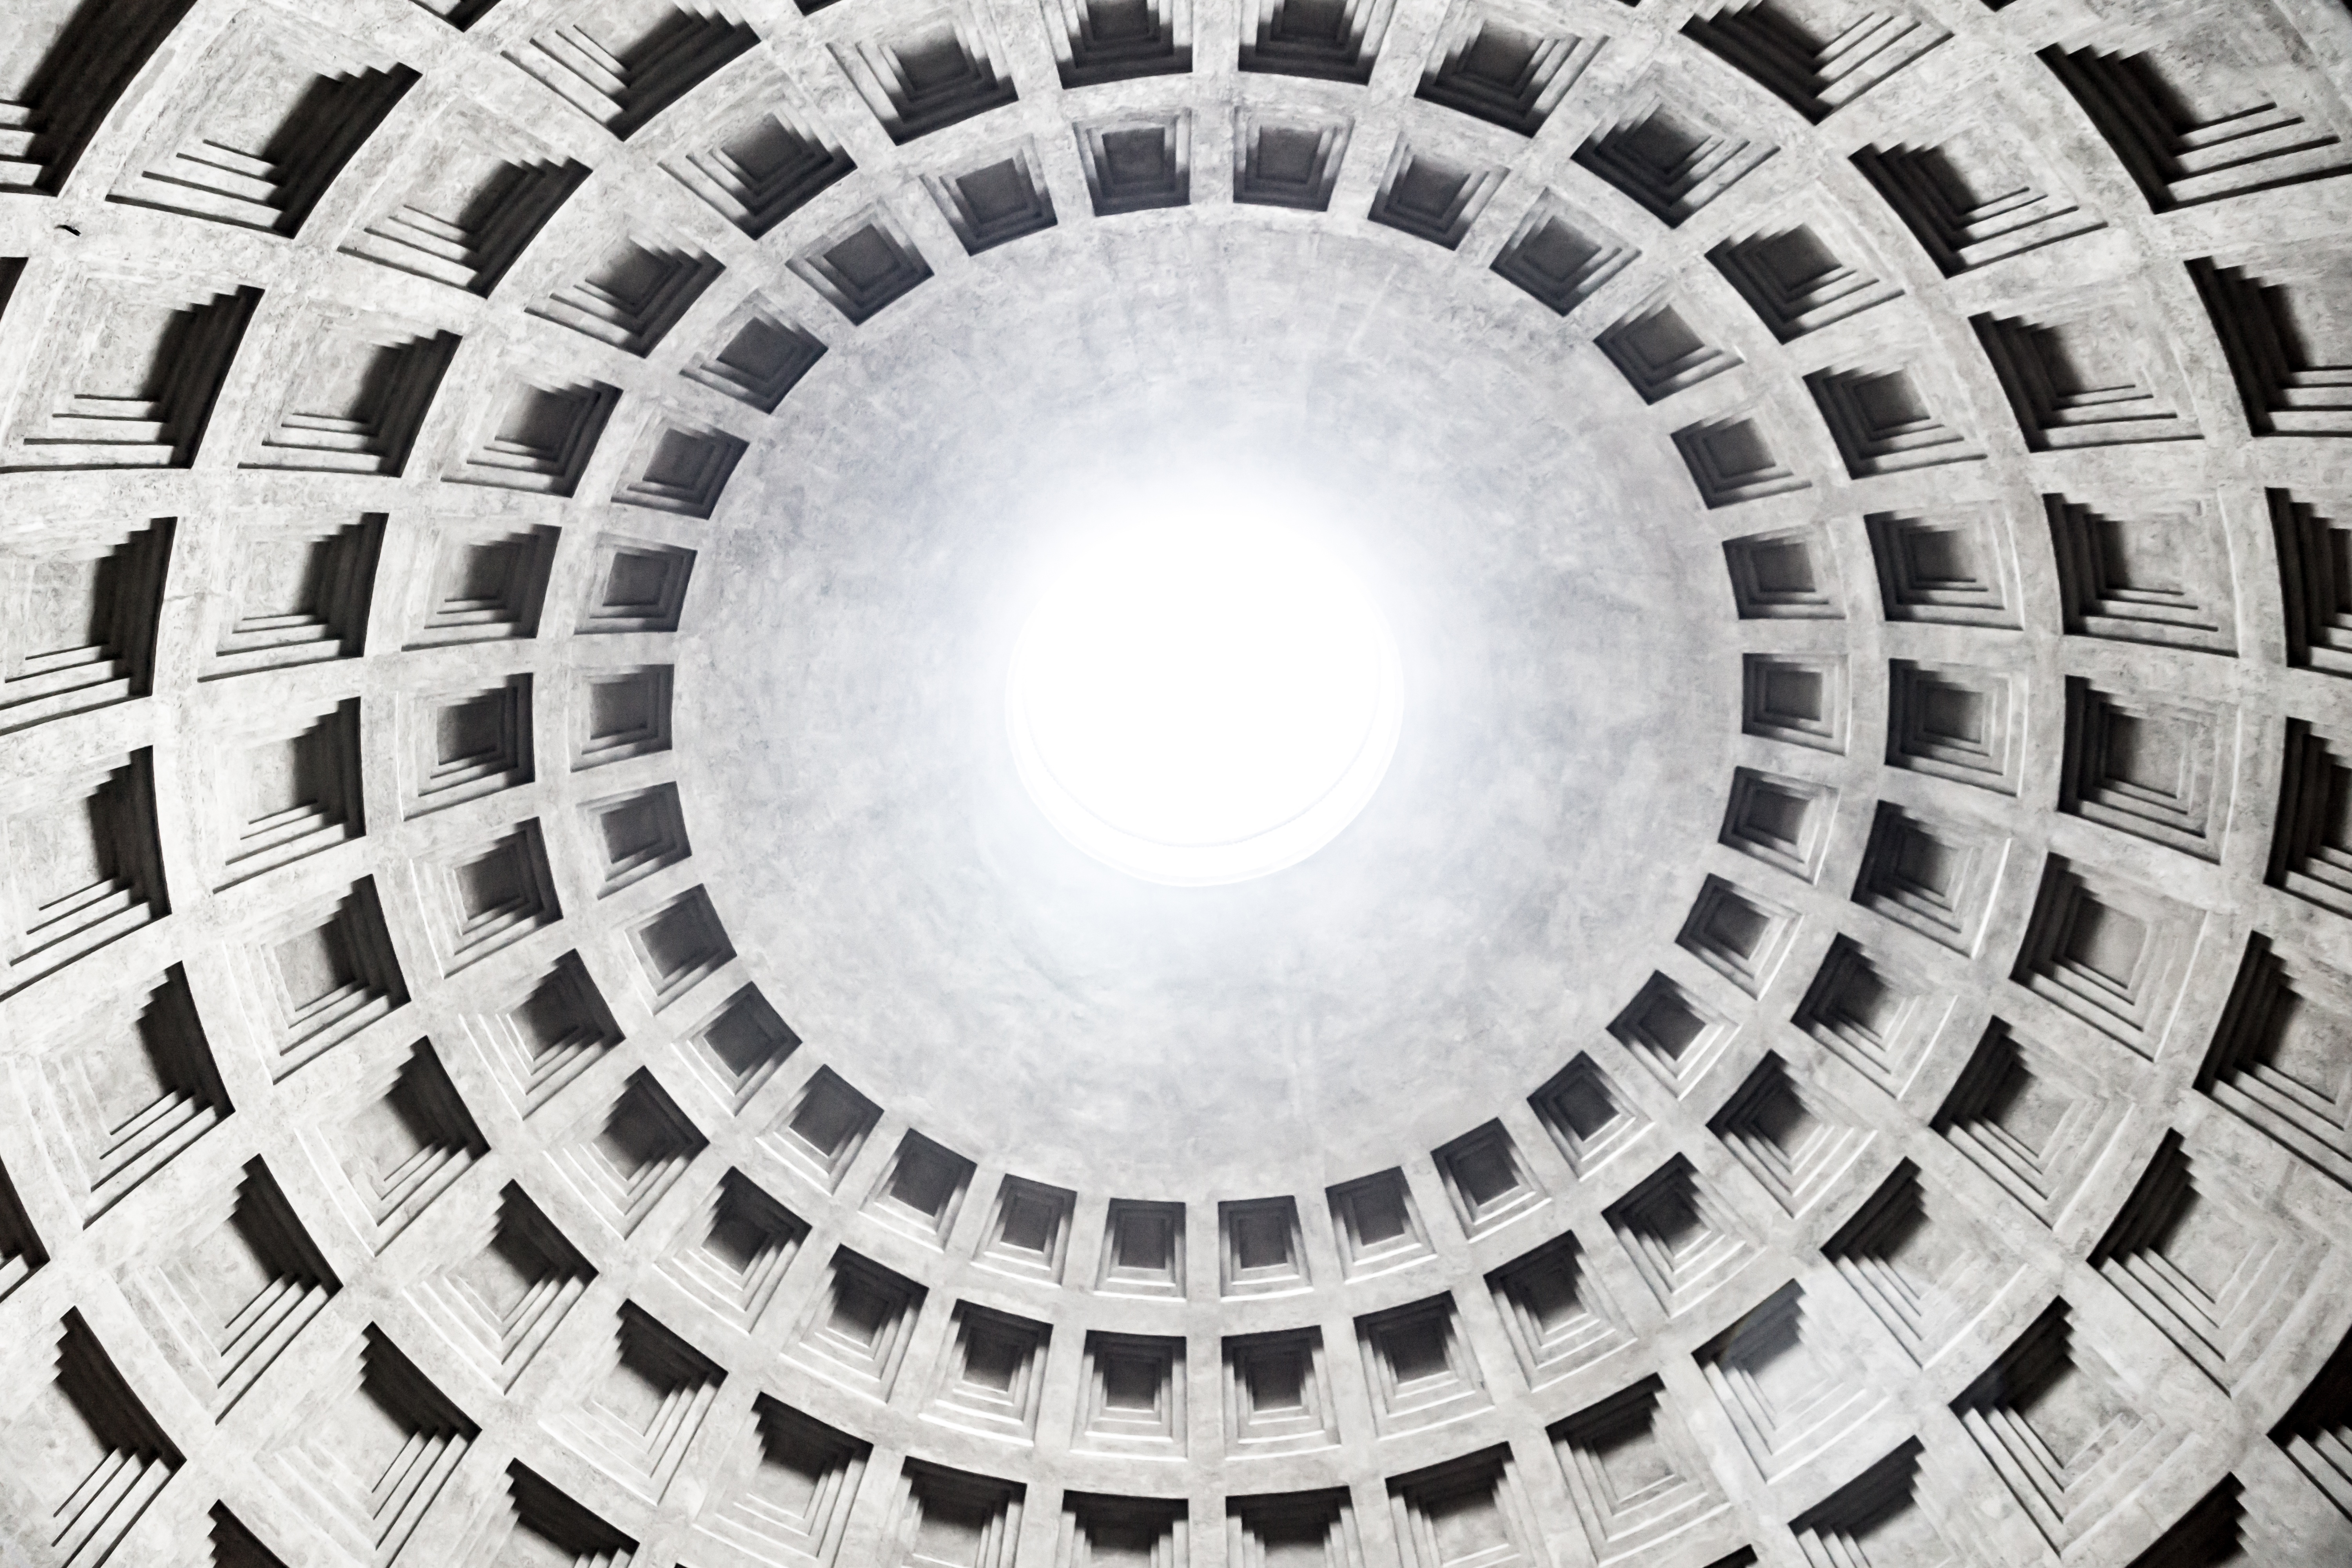
light, black and white, architecture, white, wheel, spiral, roof, building, ceiling, construction, pattern, line, hall, monochrome, lighting, blanket, circle, art, rome, design, symmetry, dome, pantheon, shape, roof construction, flooring, monochrome photography